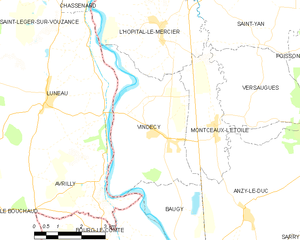
Carte des communes françaises